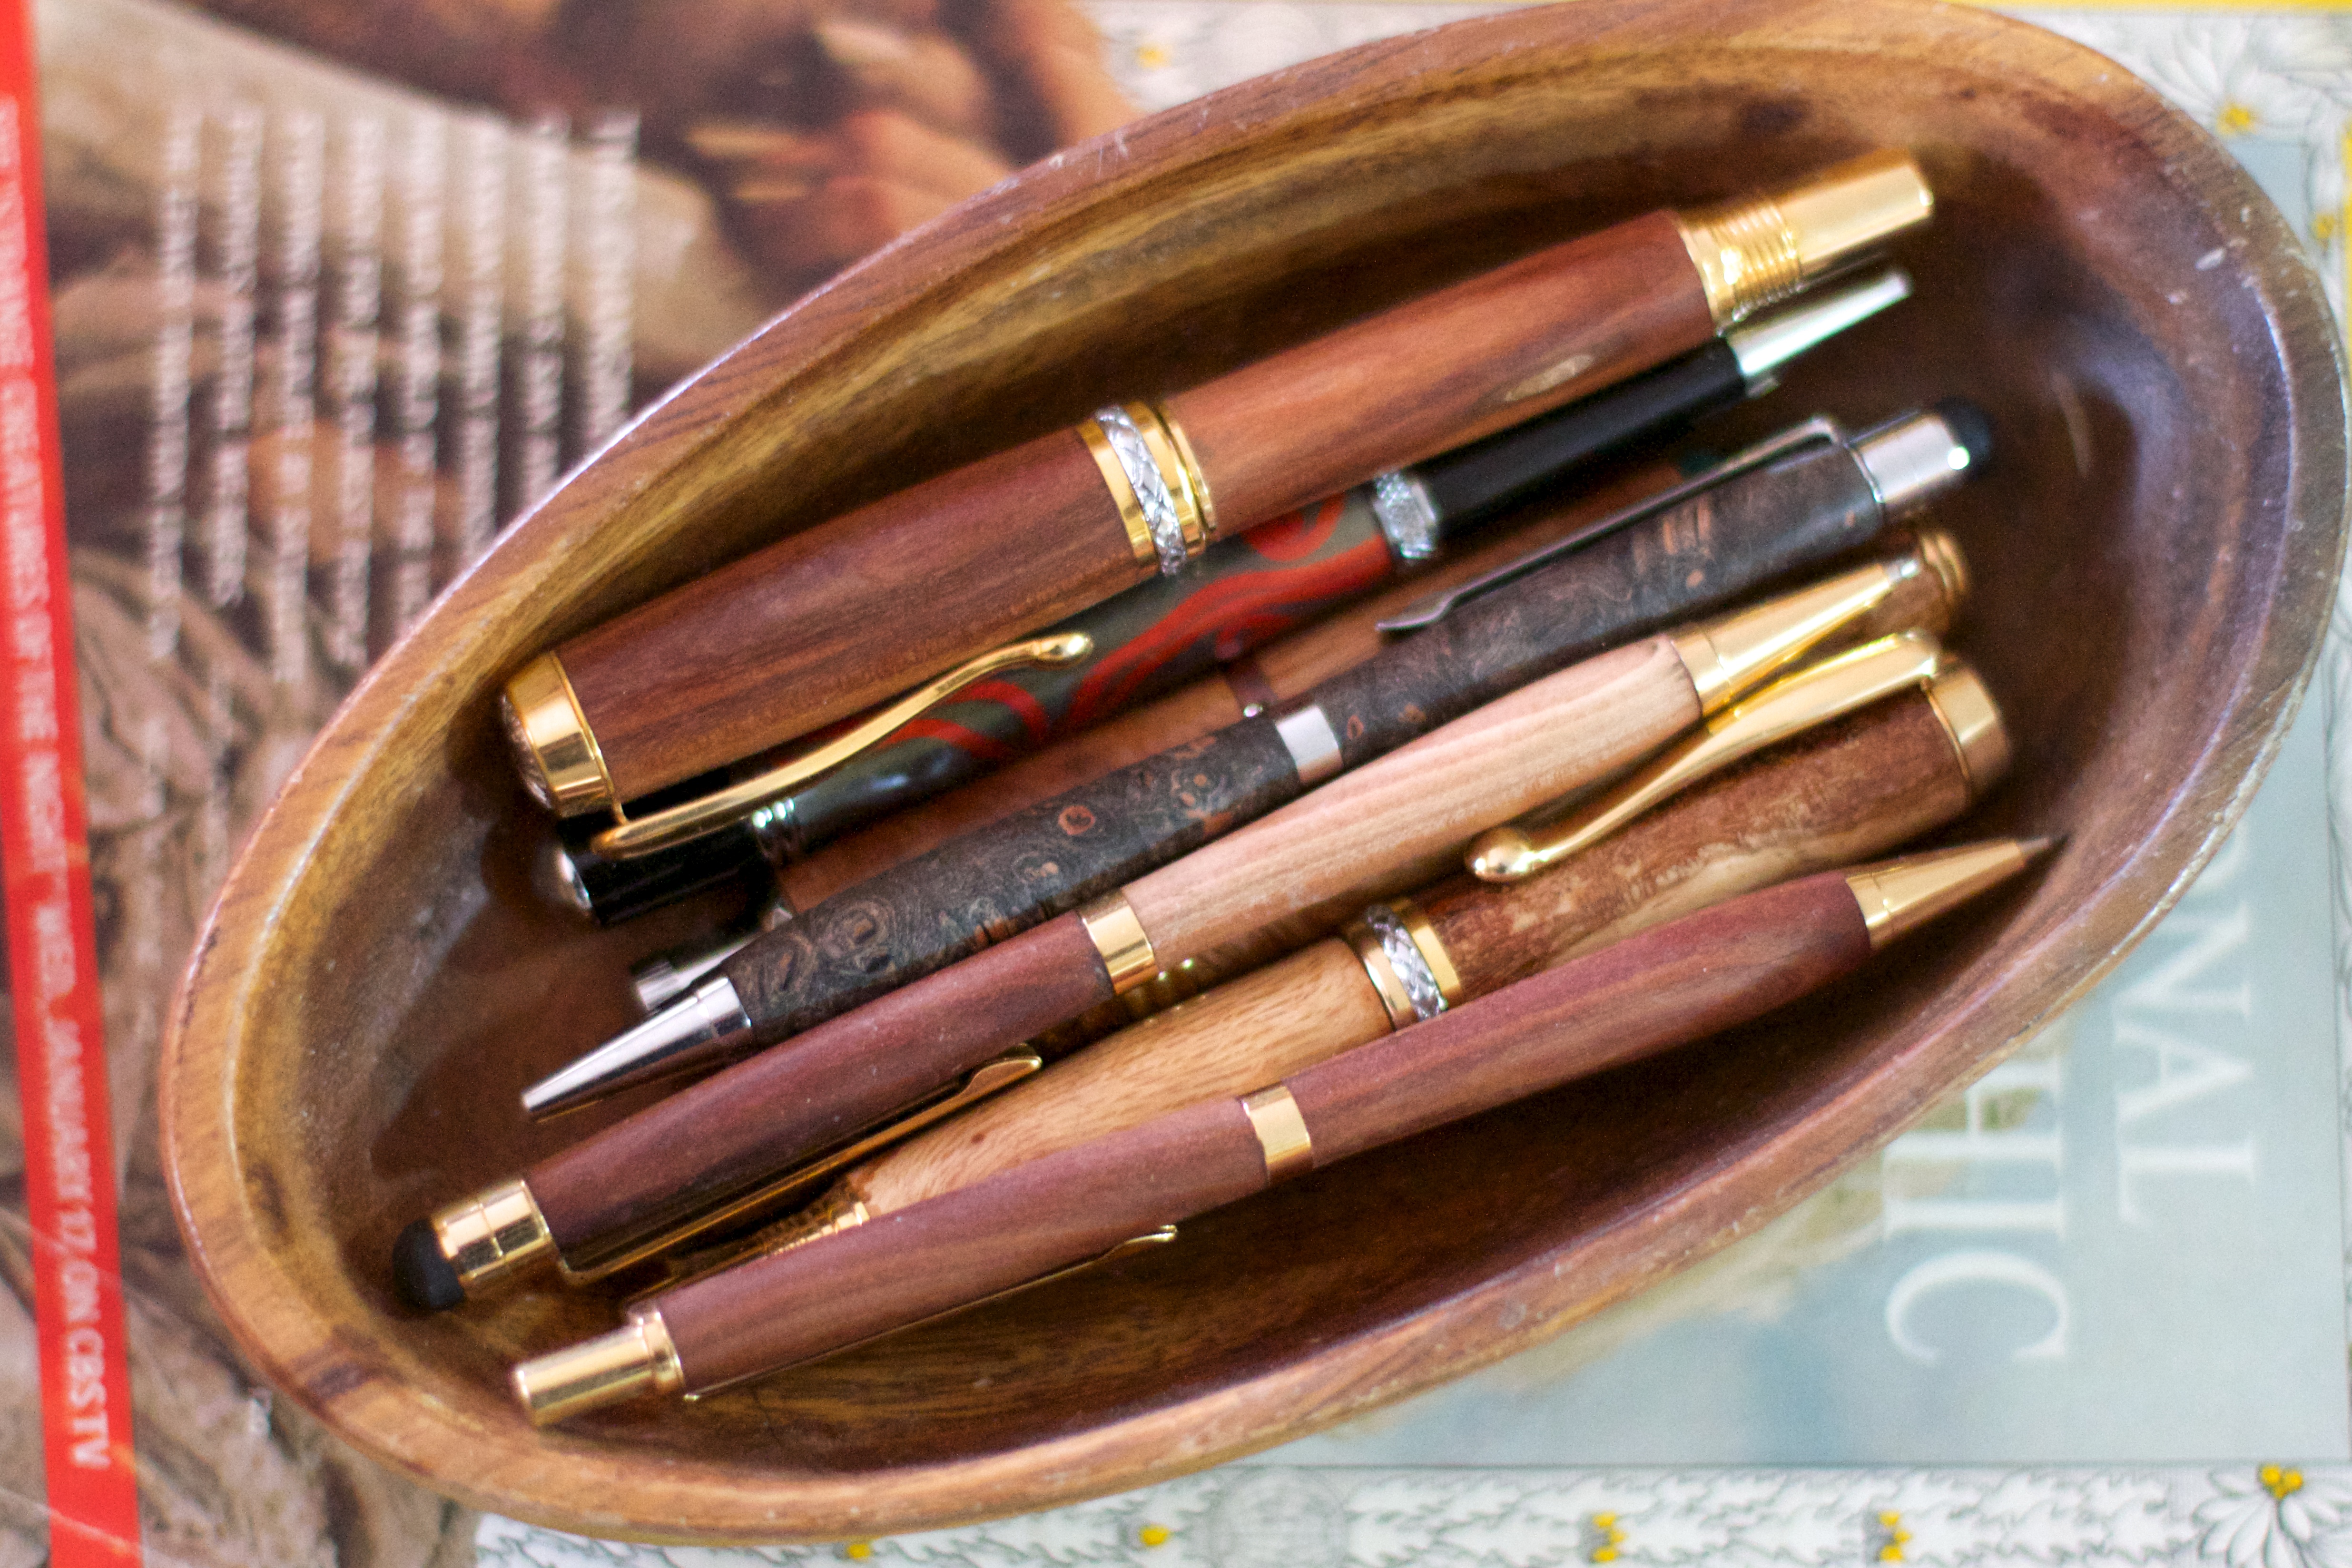
ammunition, flavor, man made object, gun accessory